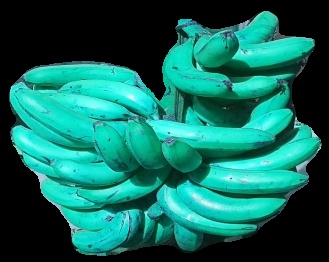
Variety: pachbale
Grade: grade3